2000s in fashion

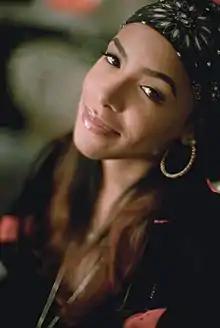
Aaliyah wearing a bandana and hoop earrings in 2000

The fashions of the 2000s were often described as a global mash up, where trends saw the fusion of vintage styles, global and ethnic clothing (e.g. boho), as well as the fashions of numerous music-based subcultures. Hip-hop fashion generally was the most popular among young people of both sexes, followed by the retro-inspired indie look later in the decade.